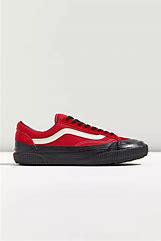
Brand: Vans
Model: Style 36 Decon Sf Skate